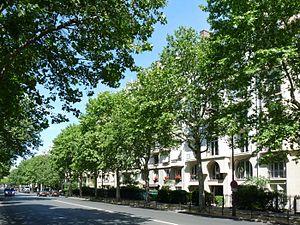
Le Boulevard Lannes à Paris, vue en direction du nord.
Le boulevard Lannes est un boulevard du 16ᵉ arrondissement de Paris. C’est une partie des « boulevards des Maréchaux ».